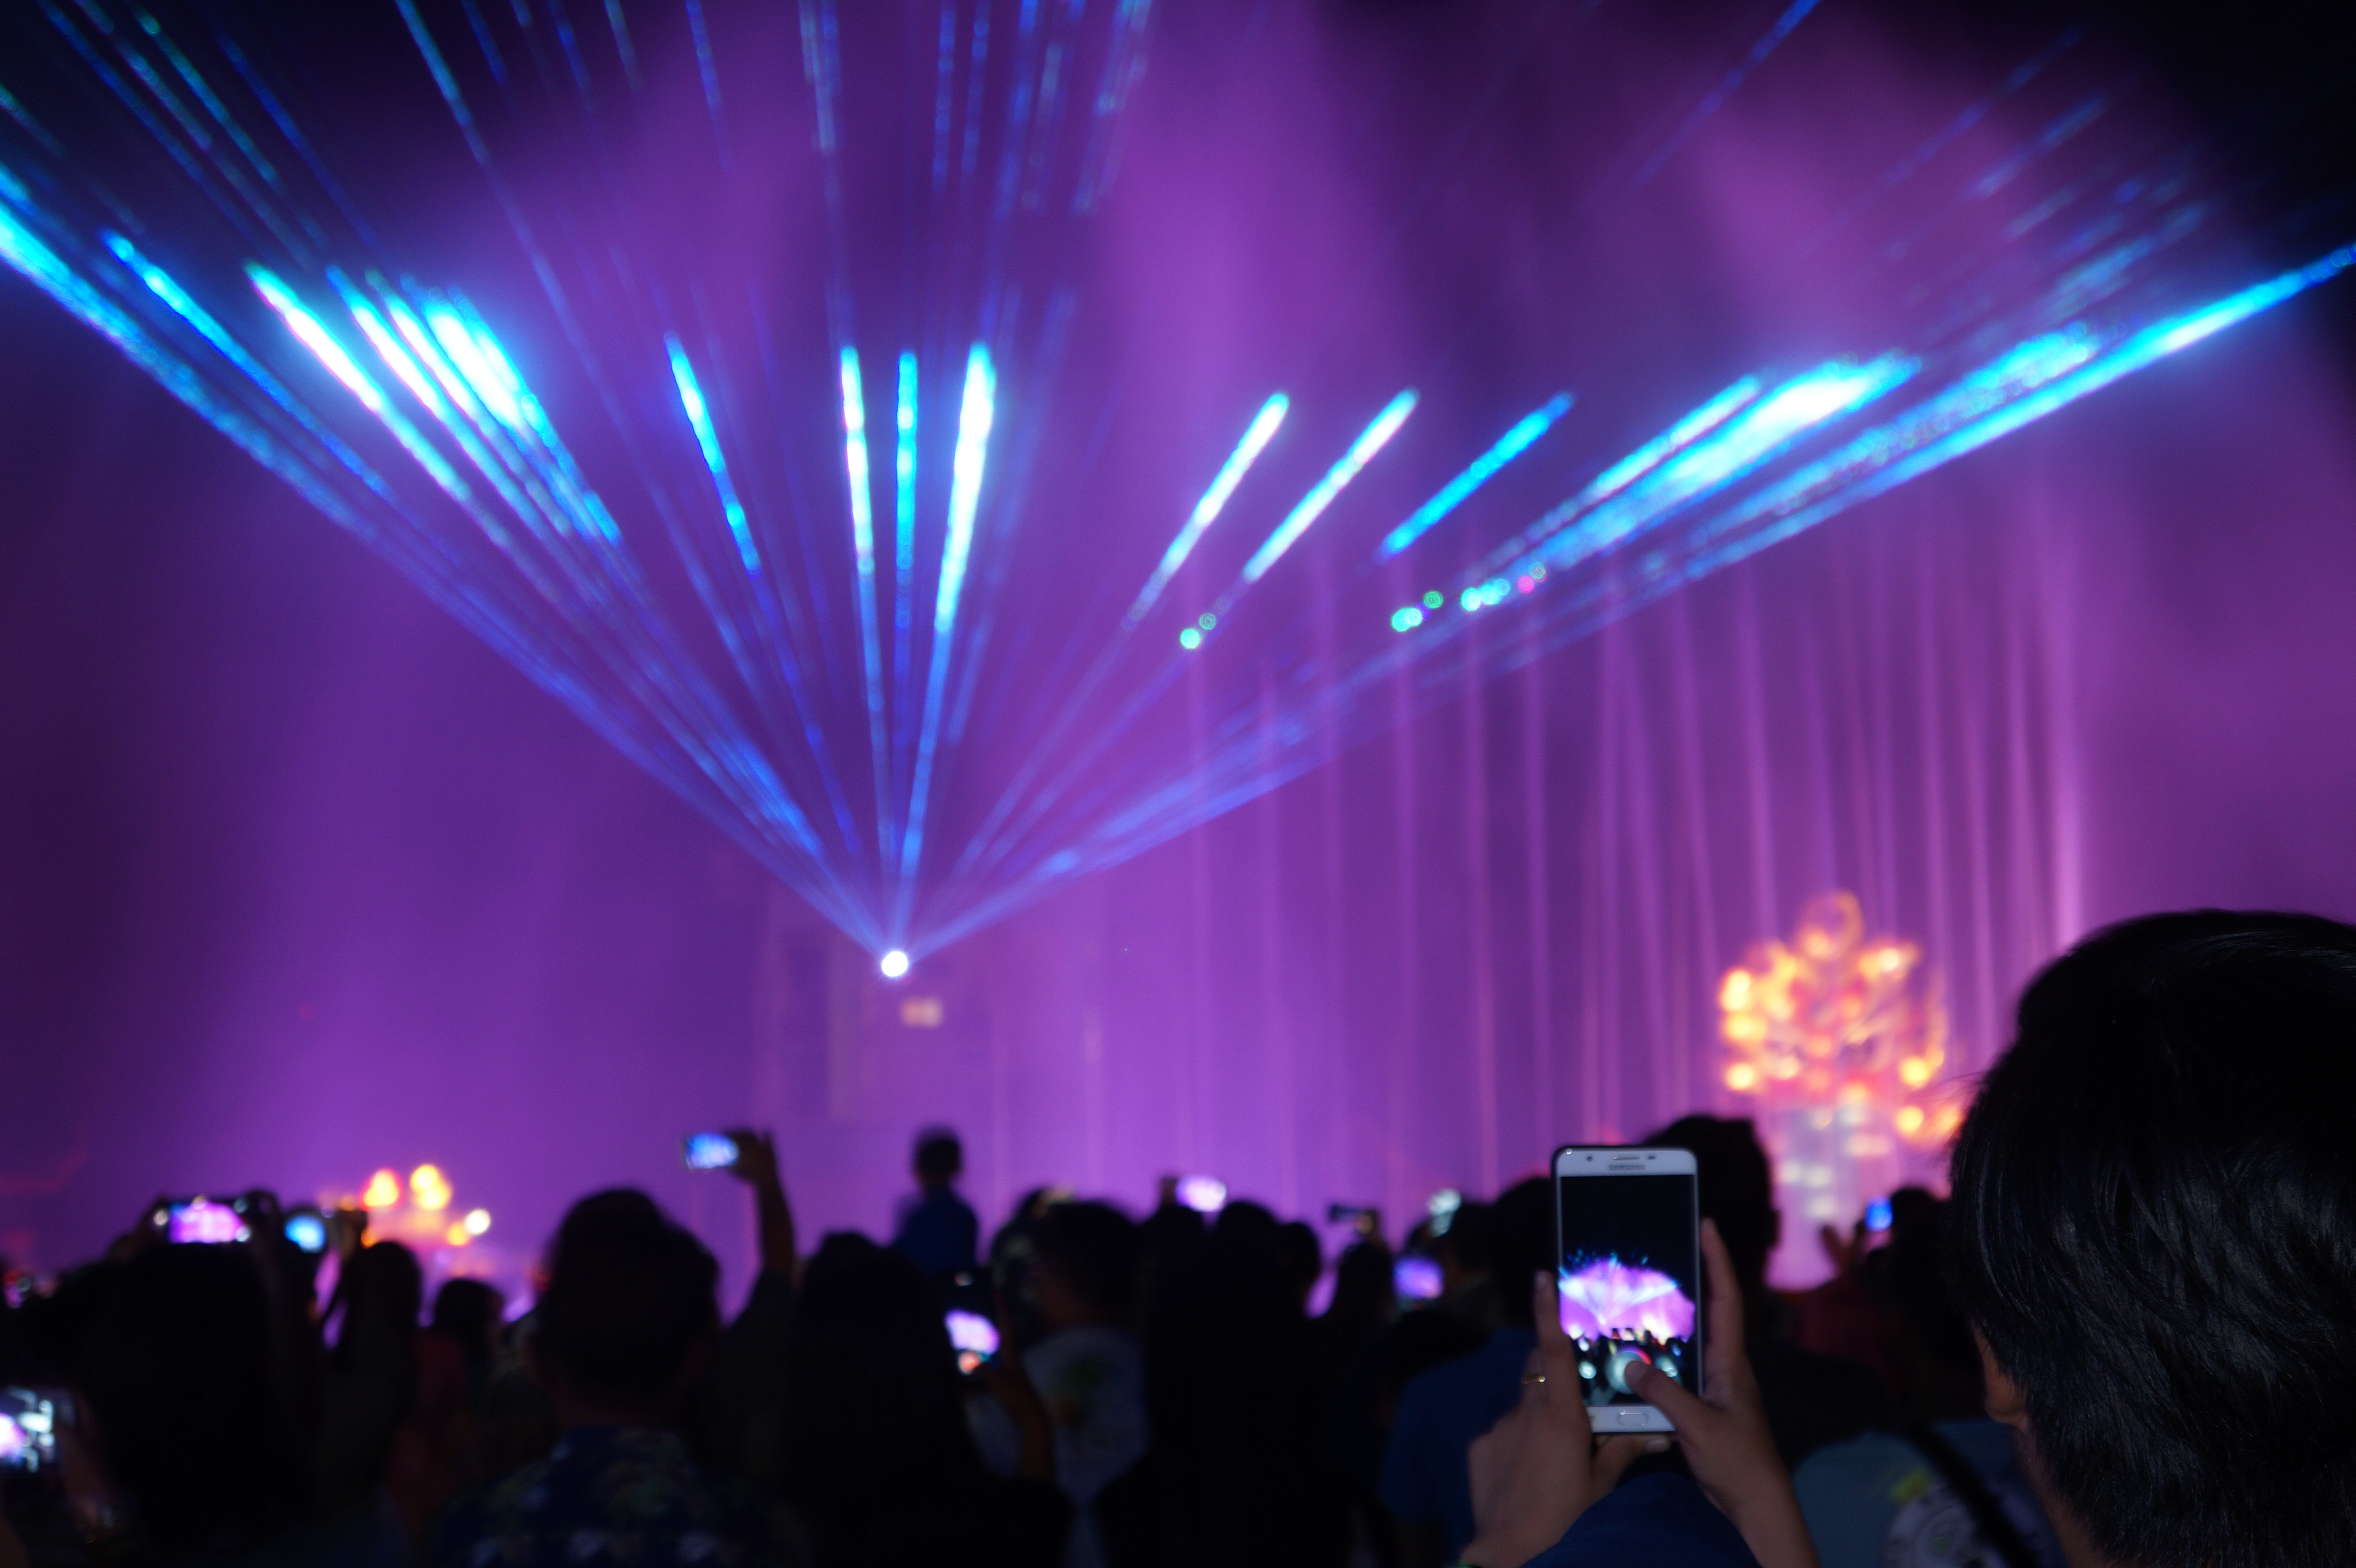
photography, entertainment, Visual effect lighting, light, performance, lighting, purple, event, violet, magenta, technology, stage, disco, crowd, fun, music venue, performing arts, laser, party, concert, rock concert, neon, electronic device, club, nightclub, night, pop music, performance art, space